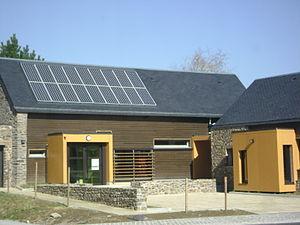
Centre de valorisation du Patrimoine Culturel Immatériel à Parcé (Bretagne)
La Granjagoul, maison du patrimoine oral en Haute-Bretagne, est une association d'étude et de valorisation de la culture gallèse sous toutes ses formes. Elle a été créée sous ce nom en 2008 à Parcé, dans le pays de Fougères, alors qu'une association de préfiguration existait depuis 2002. C'est la deuxième structure de ce type à se créer en France après la Maison du Patrimoine Oral d'Anost.